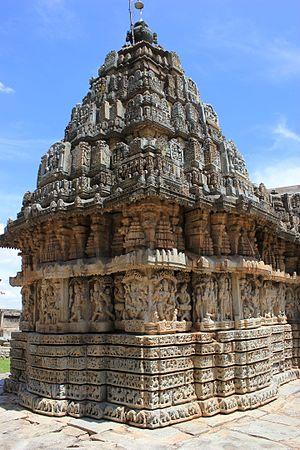
Le temple Mallikarjuna, dédié au dieu hindou Shiva, se trouve à Basaralu, une petite ville dans le district de Mandya, dans l'État du Karnataka, en Inde. Basaralu est proche de Nagamangala et à environ 65 km de la ville de Mysore. Le temple a été construit par Harihara Dhannayaka vers 1234 après JC sous le règne de Vira Narasimha II, roi de l'Empire Hoysala. Ce temple est considéré par l'Archaeological Survey of India. comme un monument d'importance nationale.